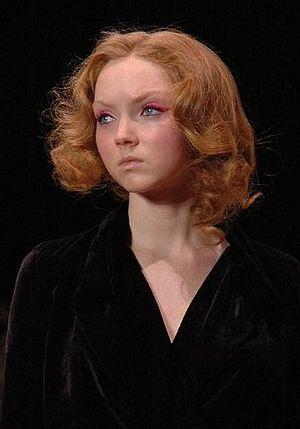
La Marque noire est le troisième épisode de la sixième saison de la deuxième série de la série télévisée britannique de science-fiction Doctor Who, diffusé sur BBC One le 7 mai 2011. Cet épisode voit le TARDIS échoué à bord d'un bateau pirate du XVIIᵉ siècle dont l'équipage est attaqué par une créature marine qui en attire les membres par ses chants avant de les faire disparaître.